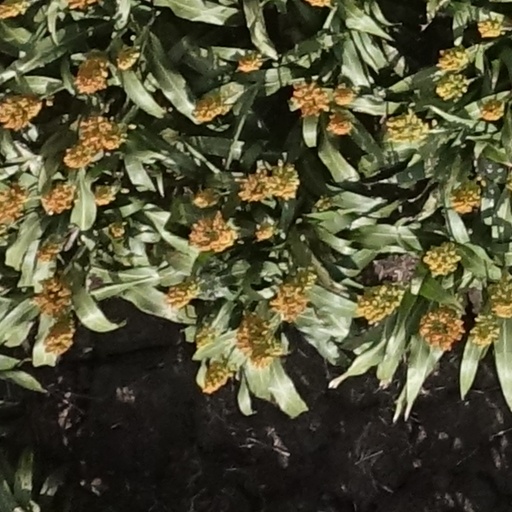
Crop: sorghum